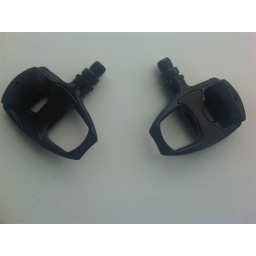
also got a small bag of haribos in the box as well from wiggle